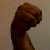
The image shows a hand gesture representing the letter 'M' in Indian Sign Language.